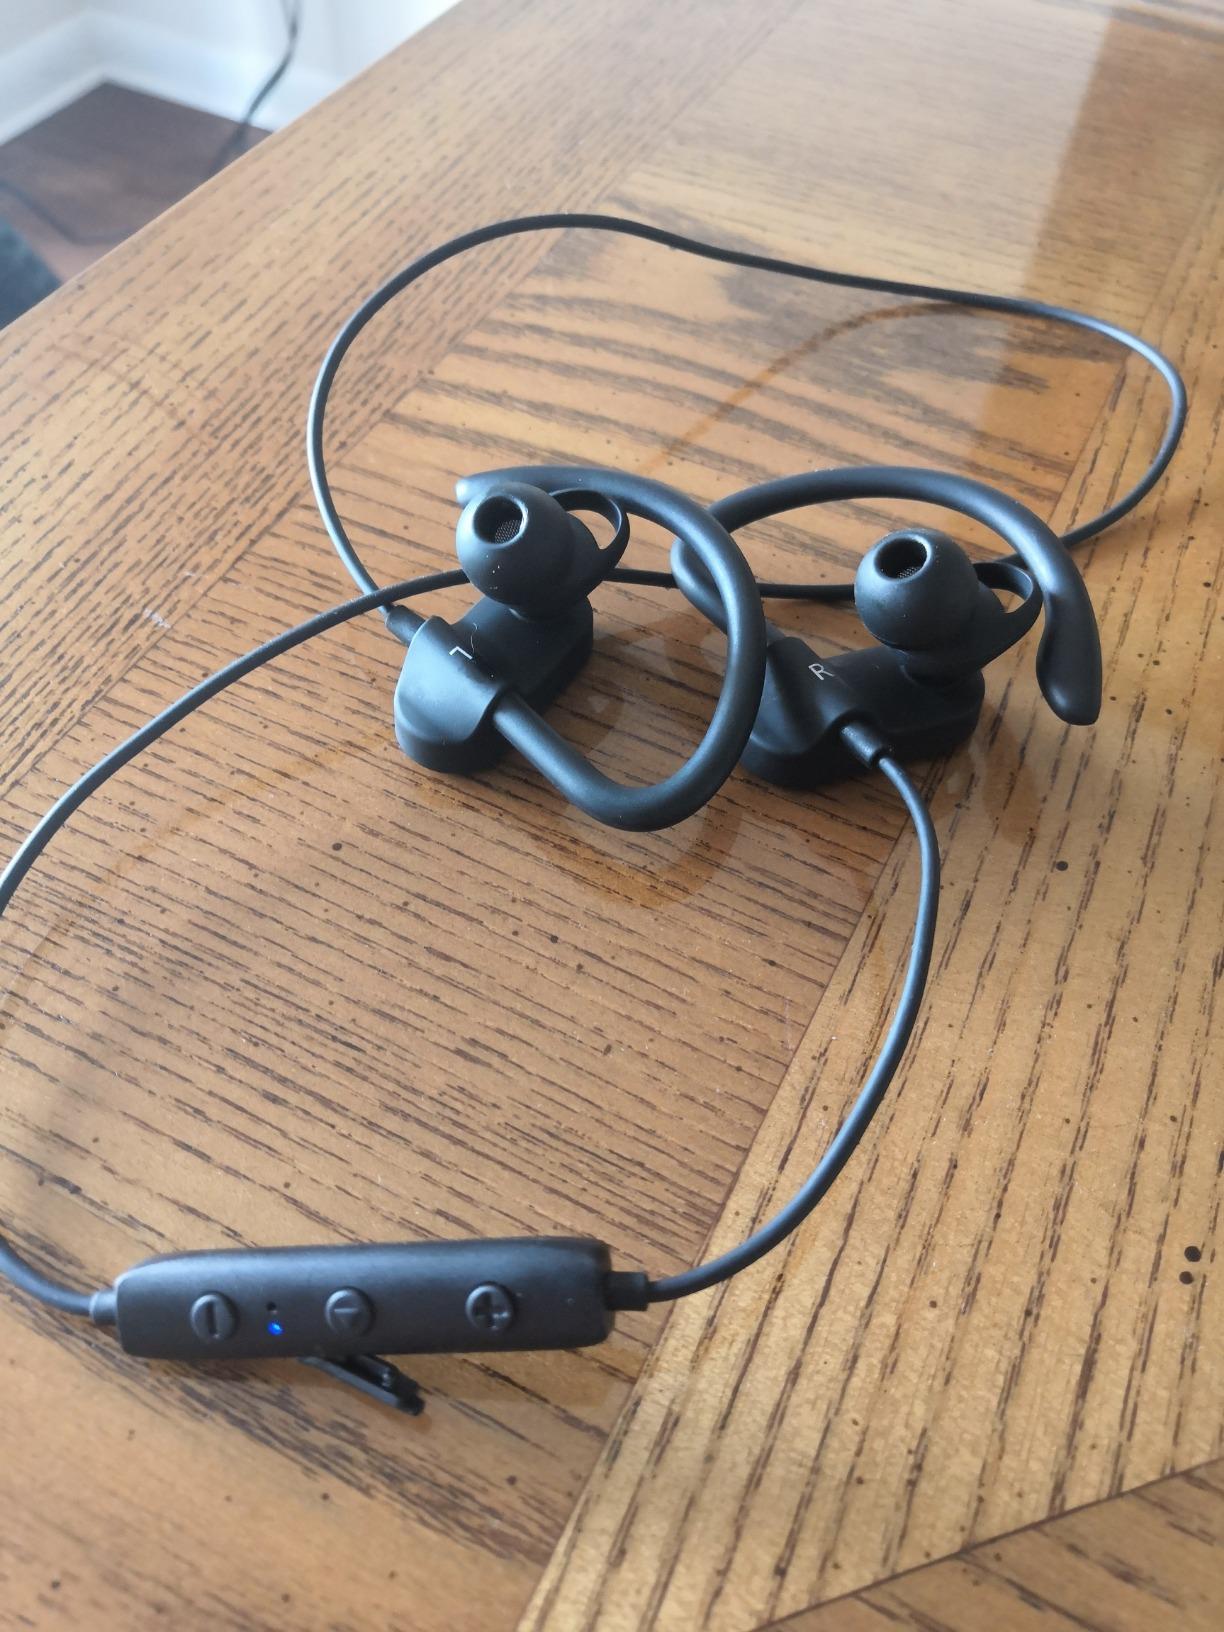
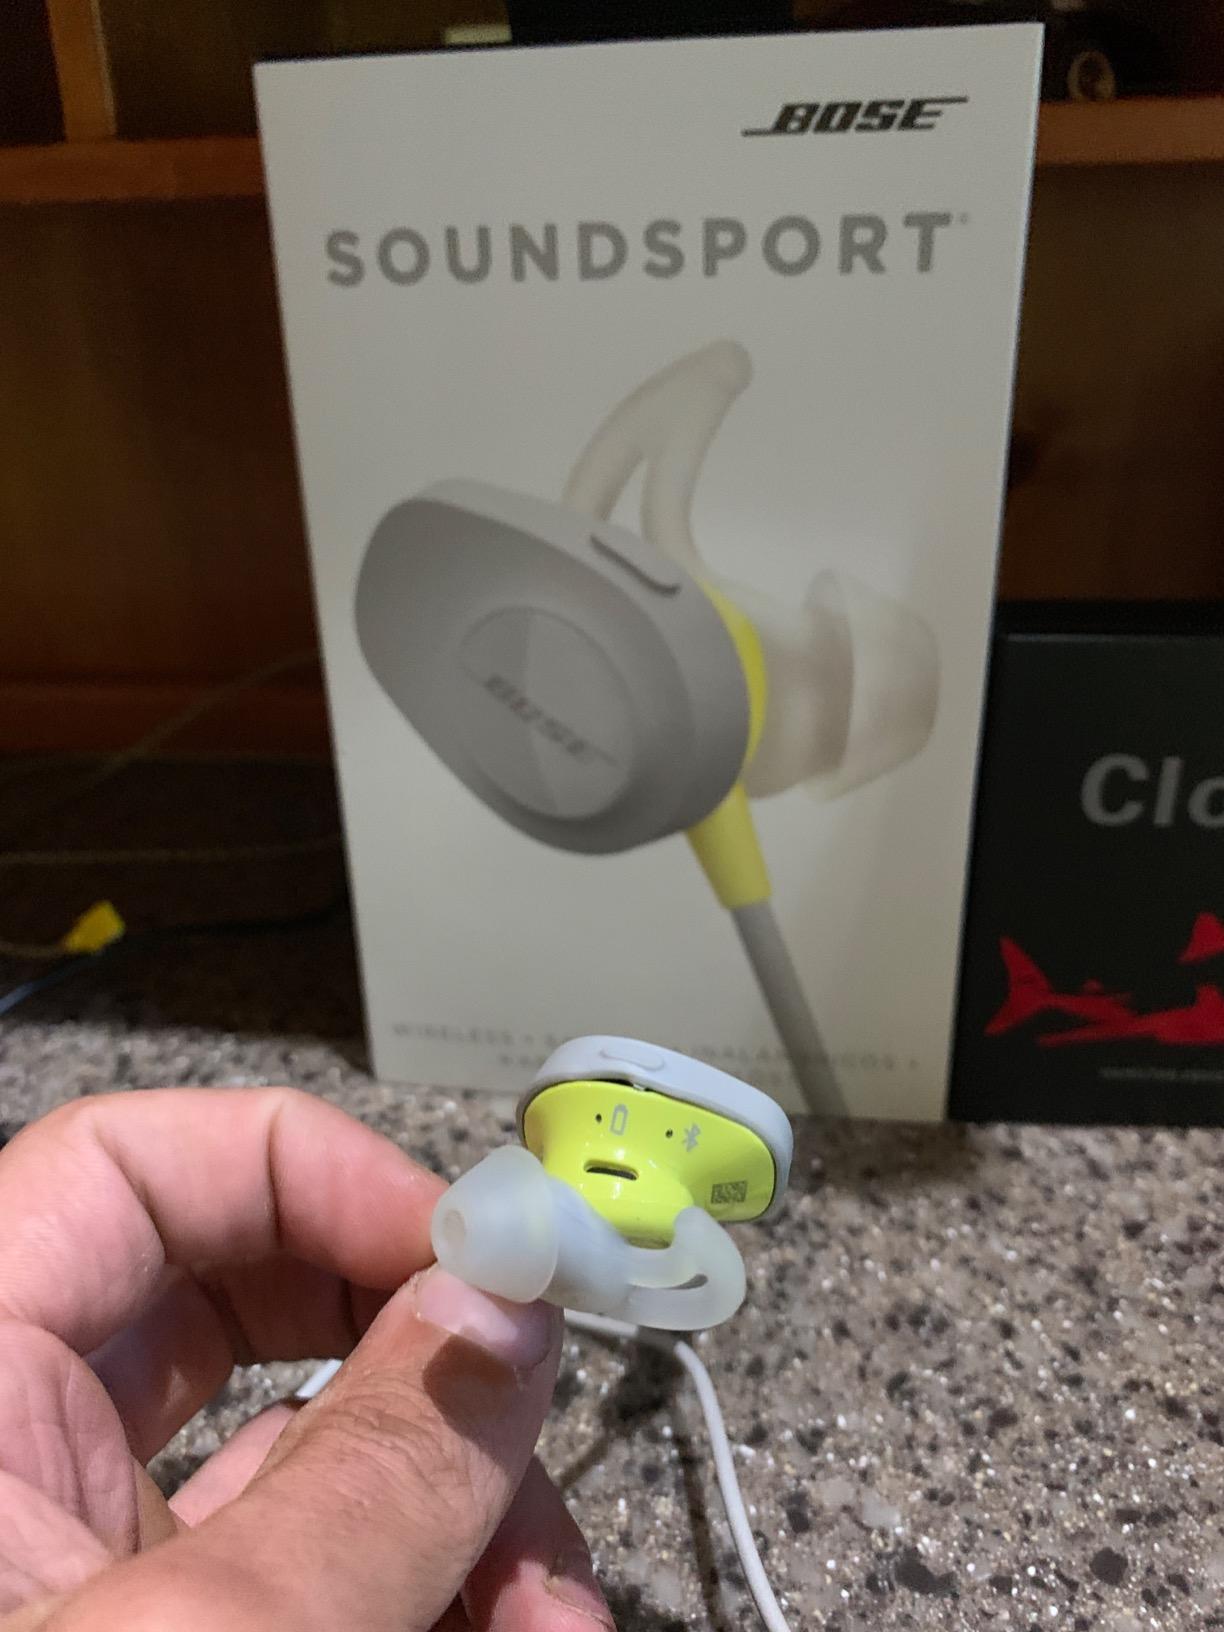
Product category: headphones
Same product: no